Proxima Centauri

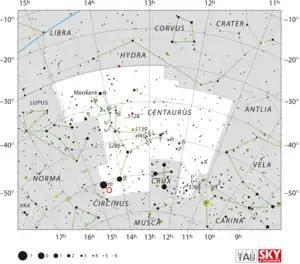
The location of Proxima Centauri (circled in red)

Based on a parallax of , published in 2020 in Gaia Data Release 3, Proxima Centauri is from the Sun. Previously published parallaxes include: in 2018 by Gaia DR2, , in 2014 by the Research Consortium On Nearby Stars; , in the original Hipparcos Catalogue, in 1997; in the Hipparcos New Reduction, in 2007; and using the Hubble Space Telescope fine guidance sensors, in 1999. From Earth's vantage point, Proxima Centauri is separated from Alpha Centauri by 2.18 degrees, or four times the angular diameter of the full Moon. Proxima Centauri has a relatively large proper motion—moving 3.85 arcseconds per year across the sky. It has a radial velocity towards the Sun of 22.2 km/s. From Proxima Centauri, the Sun would appear as a bright 0.4-magnitude star in the constellation Cassiopeia, similar to that of Achernar or Procyon from Earth.